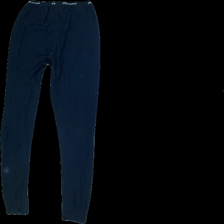
View: back
Type: Tights
Category: Men
Brand: Not in the list
Brand text on label: NEWLINE
Colors: Blue
Material: 100%polyester
Cut: Regular
Size: S
Season: Winter
Stains: Major
Smell: Major
Price range: <50
Recommended usage: Export